Fish for finance

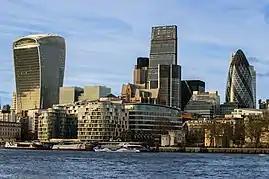
City of London skyline, 2016

Disparities exist within the British fishing industry as well. In 2004, a report by the Royal Society of Edinburgh found that Scotland accounted for 62 per cent of the UK's landings by value, and half its fish processing industry, despite being home to only 8.6 per cent of the country's people; by 2019 the Scottish fishing industry was still described as being 53 per cent of the total UK industry. Much of that Scottish catch, more than half of which is pelagic species, comes in turn from just 27 trawlers owned by several large companies based in the country's North East and Shetland that primarily harvest pelagic fish. These companies themselves are owned by five families on the "Sunday Times Rich List", which between them control outright or in part nearly half of Scotland's FQAs, according to a 2018 Greenpeace report.